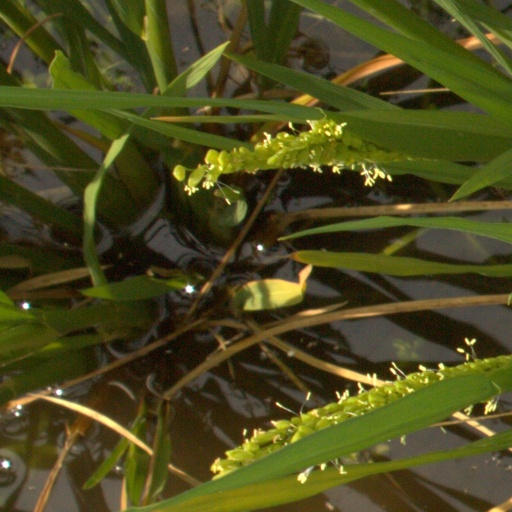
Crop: rice